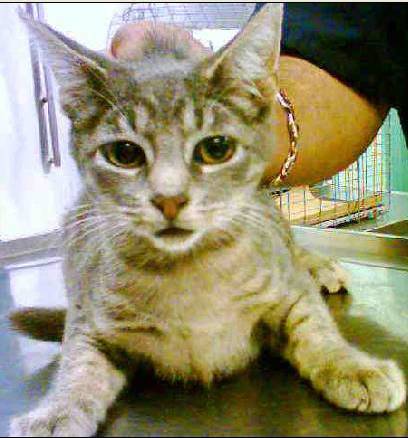
Label: cat